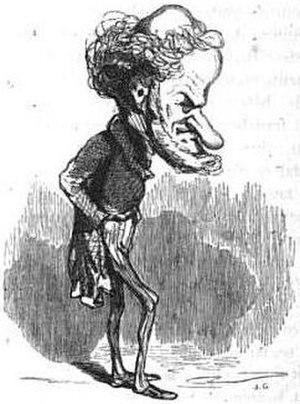
Caricature de Taschereau en 1848-49, par Cham.
La famille Breguet est une famille française et suisse. Elle a donné de nombreuses personnes célèbres en sciences, en arts mais aussi dans l'engagement intellectuel et politique. Son ancêtre connu le plus ancien est Jean Breguet, prêtre huguenot, mort en 1593 et proche de Jean Calvin.
Jules-Antoine Taschereau est un érudit et homme politique français.